Penn Line

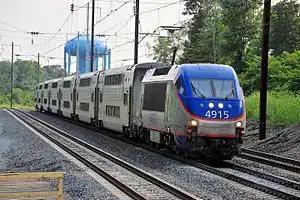
Electric MARC HHP-8 at Odenton station.

The Penn Line uses diesel as well as electric locomotives for powering trains. Most electric and rush hour diesel trains are 6-8 cars long, and are primarily made up of Kawasaki bi-levels. During the day, shorter 4-6 car MultiLevels or single level diesel trains from the Brunswick and Camden lines are used on the Penn Line. For the spring and summer months, weekend Penn Line trains also include a single-level Bike Car that is specially equipped to accommodate bicyclists.